Bangor, Gwynedd

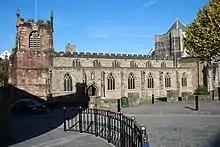
Bangor Cathedral, the city's main cathedral and oldest church

In World War II, parts of the BBC evacuated to Bangor during the worst of the Blitz. The BBC continue to maintain facilities in the city (see Media).